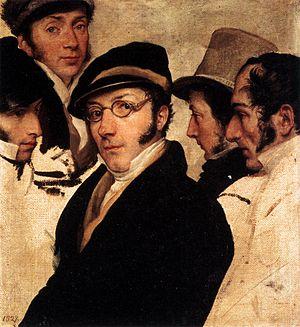
Francesco Hayez, né le 10 février 1791 à Venise et mort le 12 février 1882 à Milan, est un peintre italien.